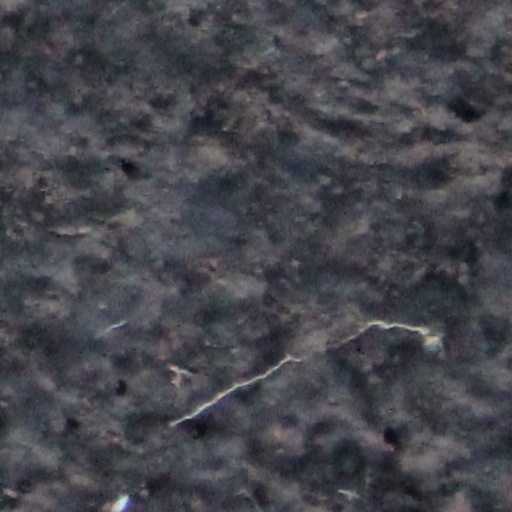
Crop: wheat